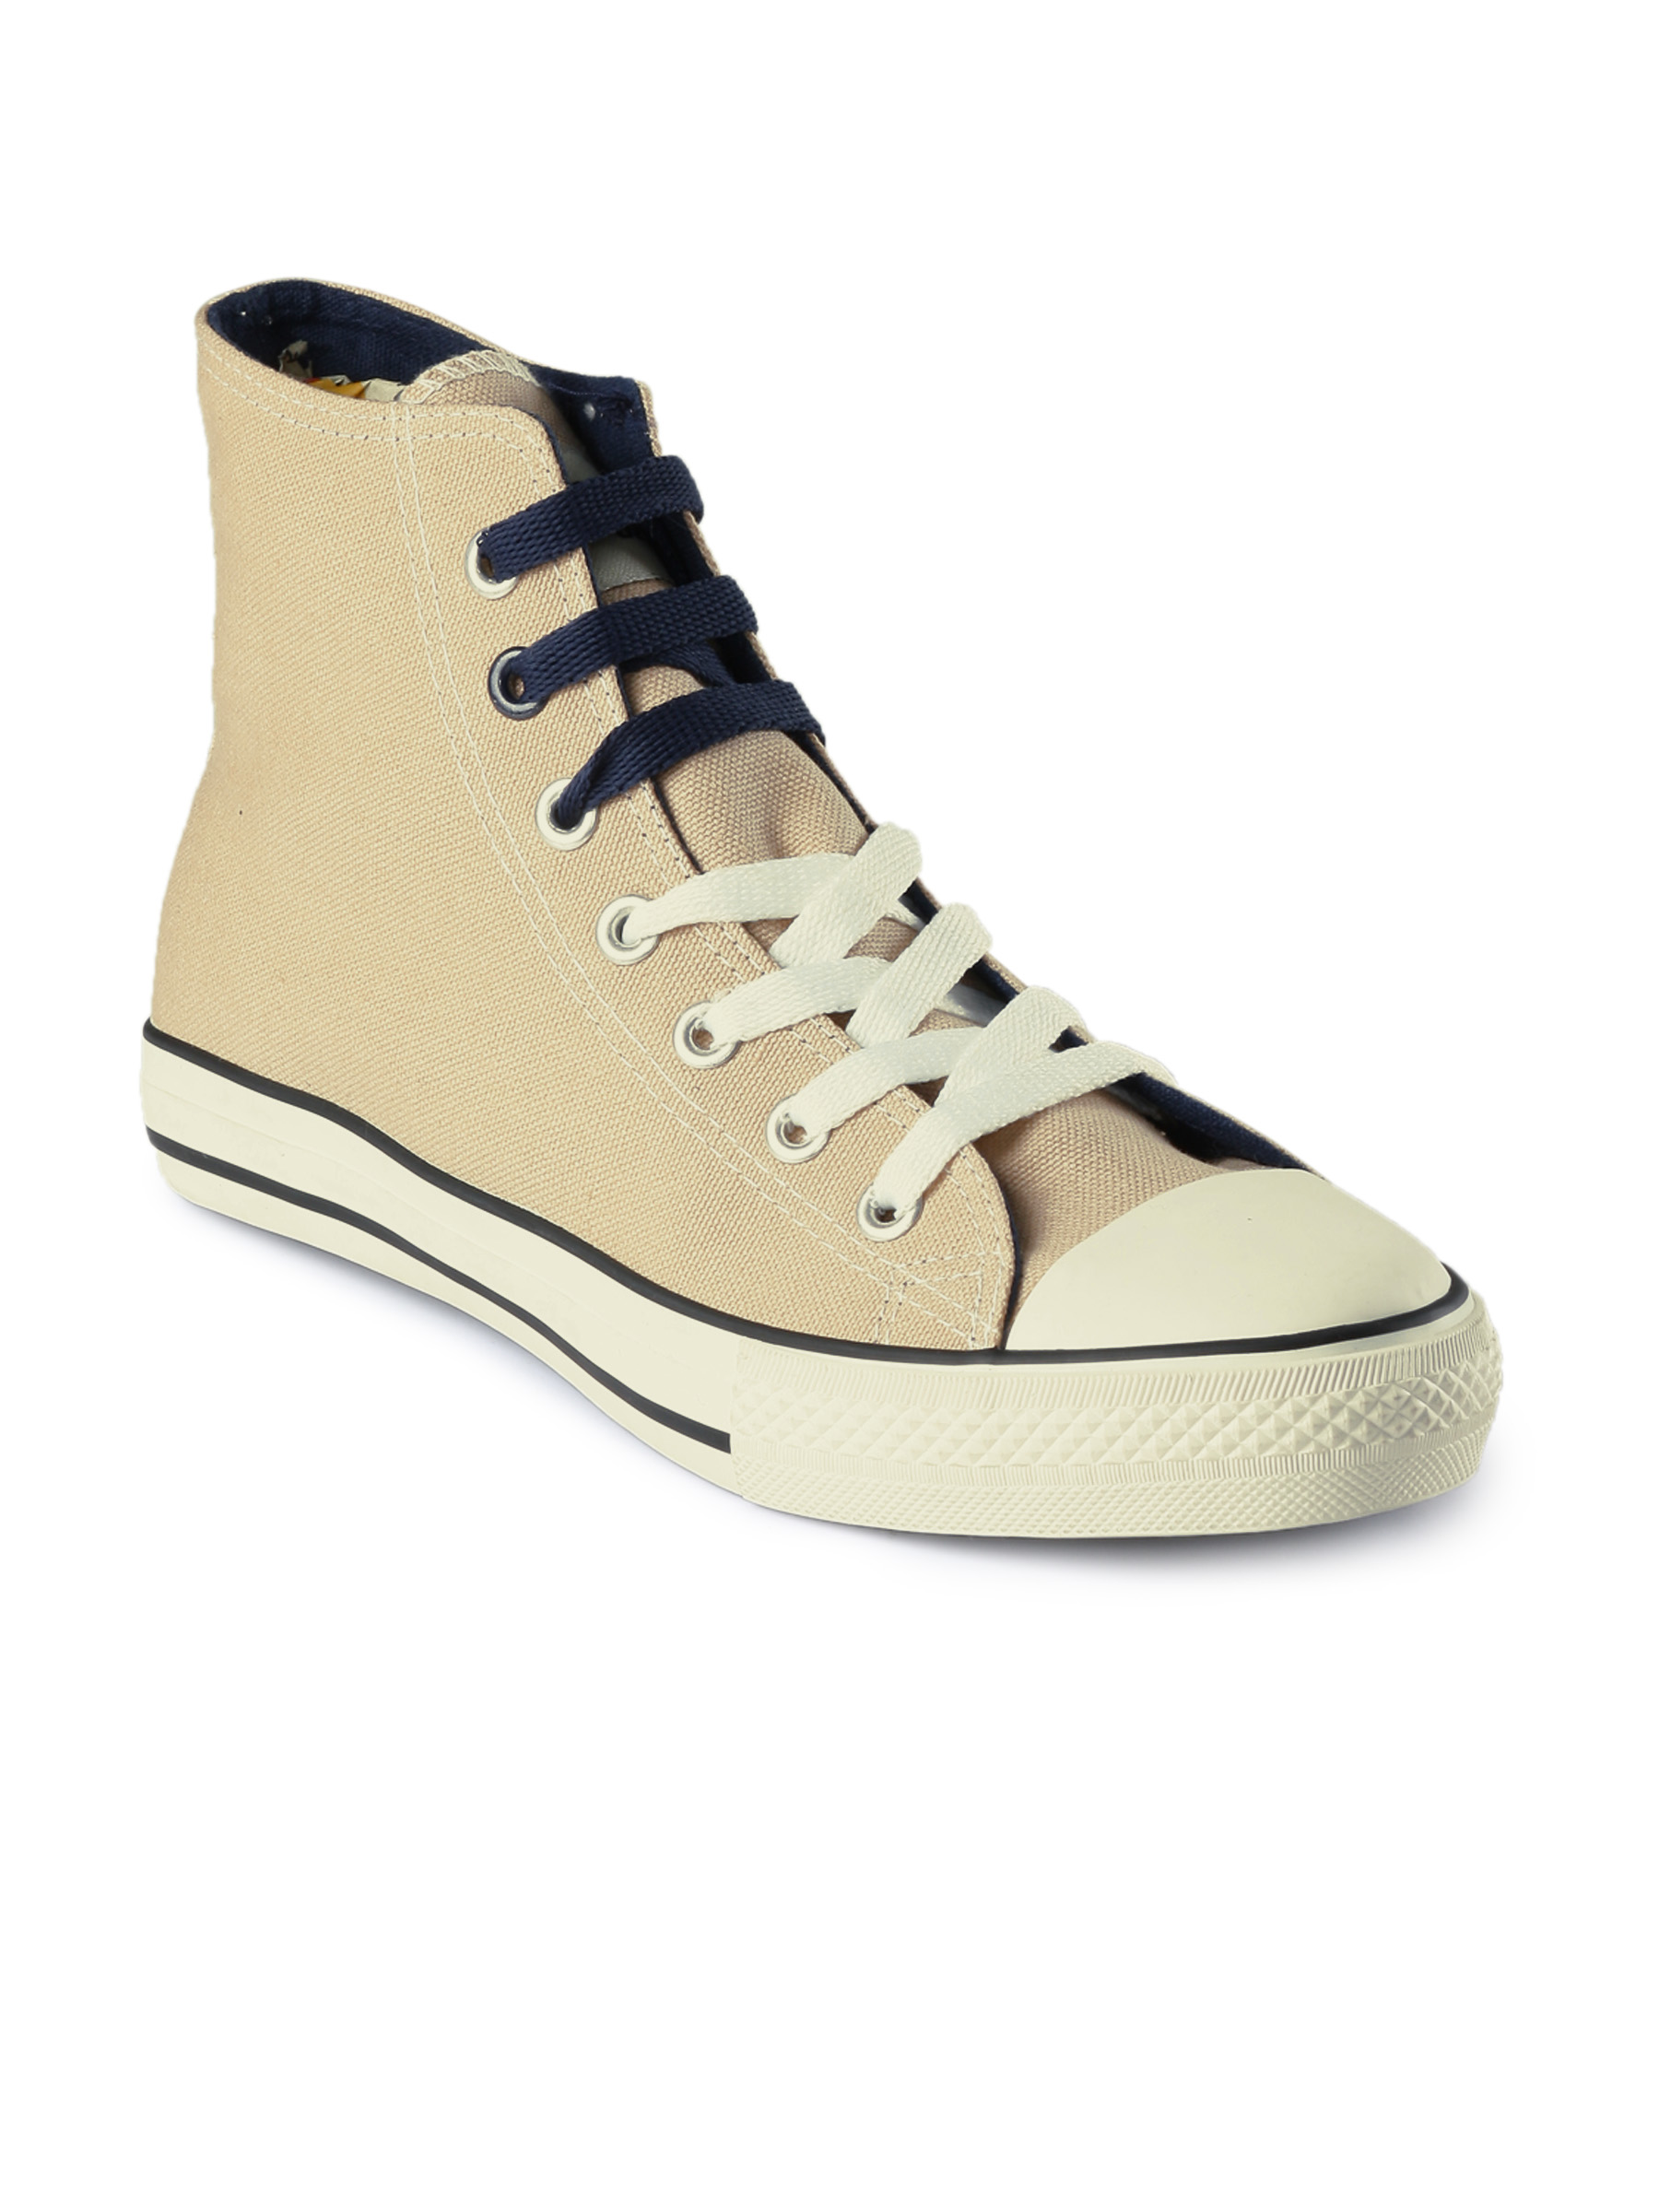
Basics Men Beige Casual  Shoes
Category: Footwear / Shoes / Casual Shoes
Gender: Men
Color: Beige
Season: Fall 2011
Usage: Casual